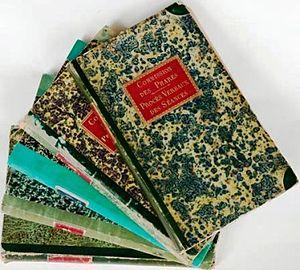
Registres de la Commission des phares
La Commission des phares est une commission française qui mit en place le programme de signalisation du littoral français. En particulier, elle a défini le cadre technique des systèmes d'éclairage utilisés : lentille de Fresnel, lampe à huile, machine de rotation. La Commission est à l'origine de plusieurs plans de modernisation des phares – électrification dans les années 1880, expériences de radionavigation au début du XXᵉ siècle.